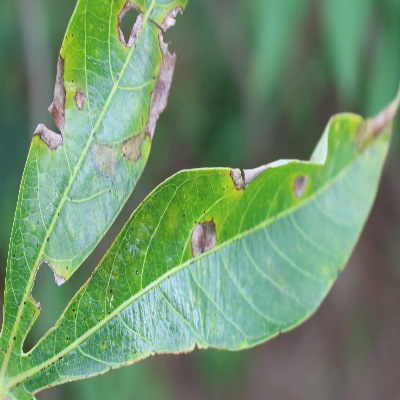
Crop: Cassava
Condition: brown spot